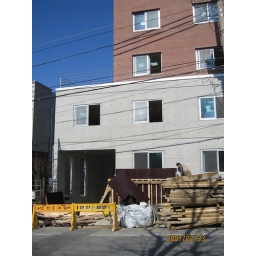
building a wall in front of the new Woosong apartments-15